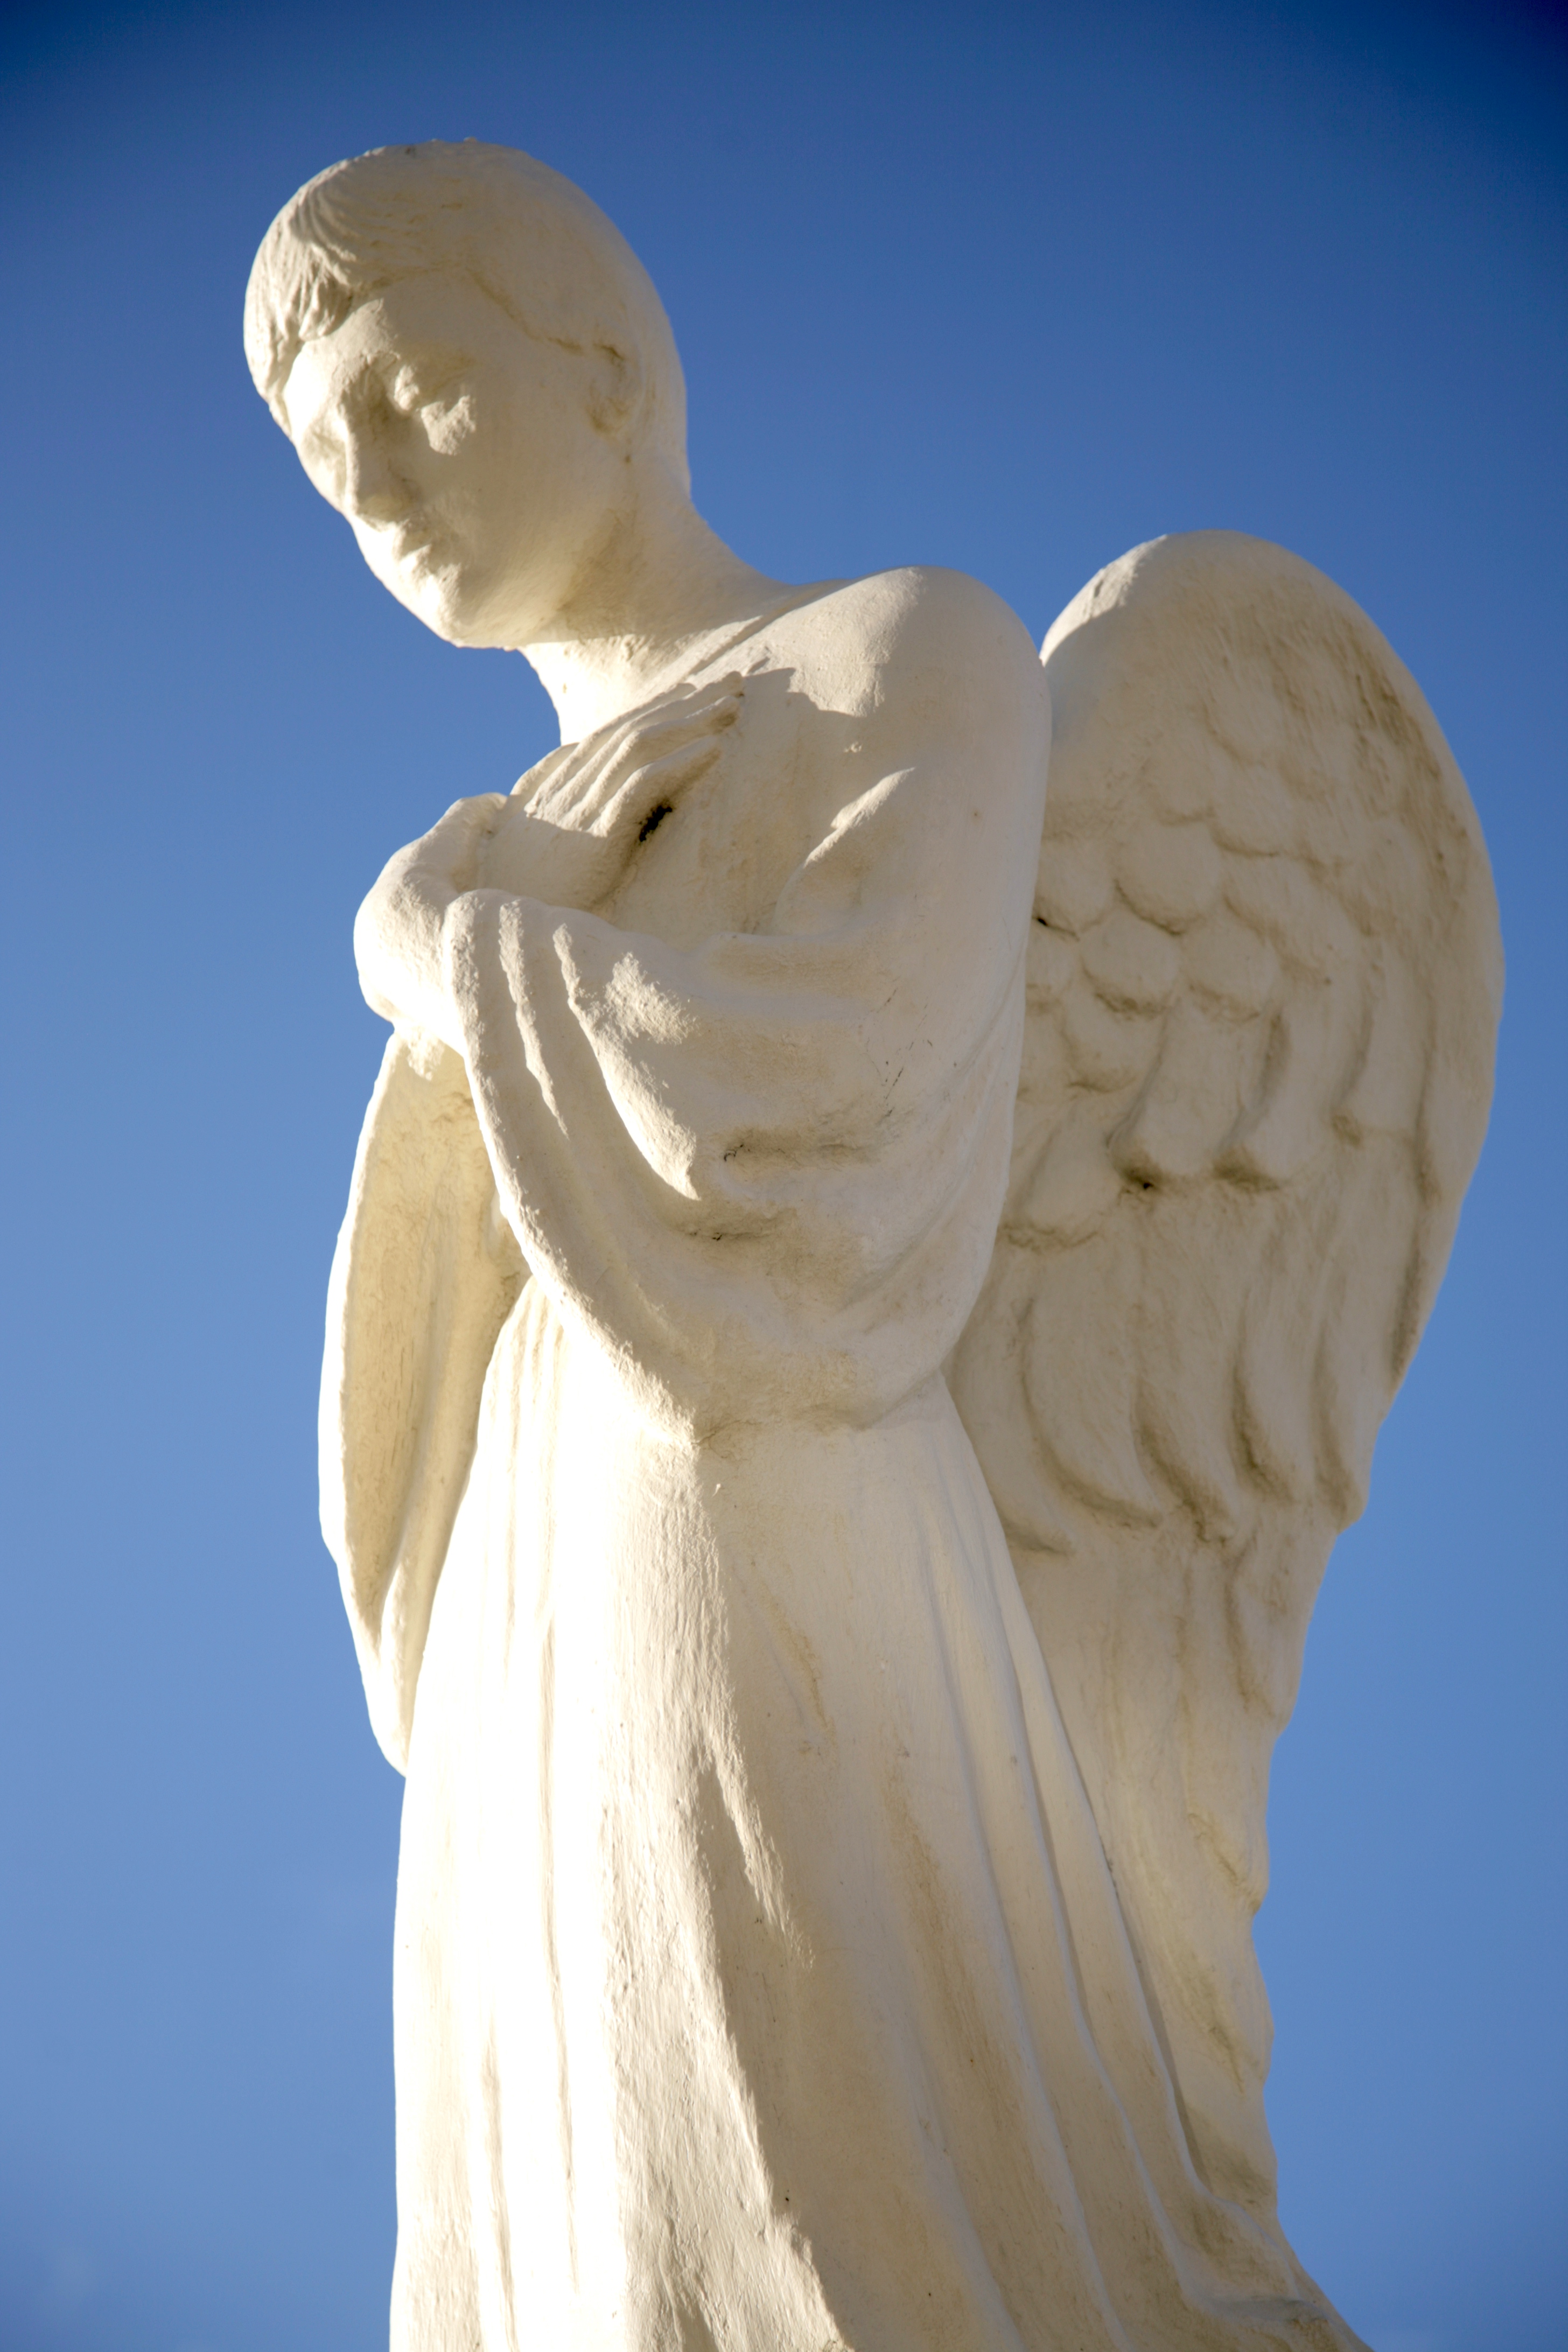
wing, white, monument, france, statue, blue, sculpture, angel, art, head, francia, estatua, carving, frankrijk, frankreich, engel, pasdecalais, cotedopale, religiousart, artreligieux, religieuzekunst, pasdecaials, leportel, leportelplage, elartereligioso, ange, religi sekunst, angelo, stone carving, classical sculpture